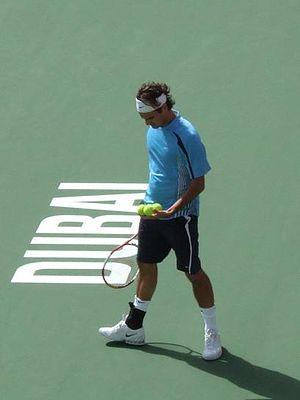
Roger Federer, né le 8 août 1981 à Bâle, est un joueur de tennis suisse. Joueur professionnel depuis 1998, il détient le record de 310 semaines passées à la première place du classement mondial de tennis ATP World Tour, dont le record de 237 semaines consécutives, ainsi que le record masculin de 20 victoires dans les tournois du Grand Chelem. Il a terminé l'année calendaire à la première place mondiale à cinq reprises. Il est médaillé d'or en double messieurs avec Stanislas Wawrinka aux Jeux olympiques de Pékin 2008 puis vice-champion olympique en simple à Londres en 2012. Enfin, en 2014, il remporte la Coupe Davis avec l'équipe de Suisse, en battant en finale l'équipe de France.